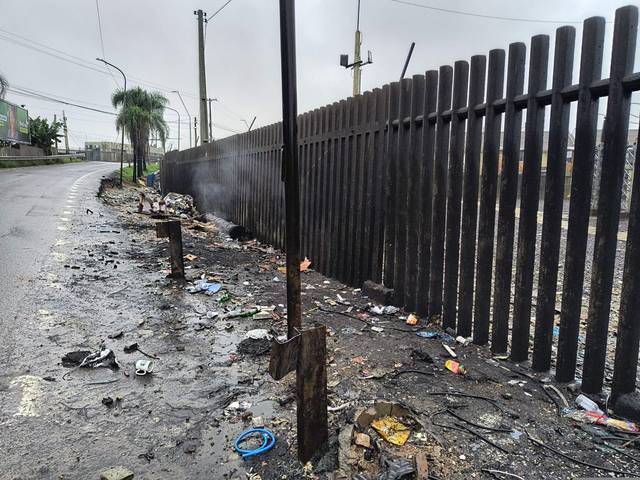
Region: Brazil
Coordinates: -30.019, -51.215